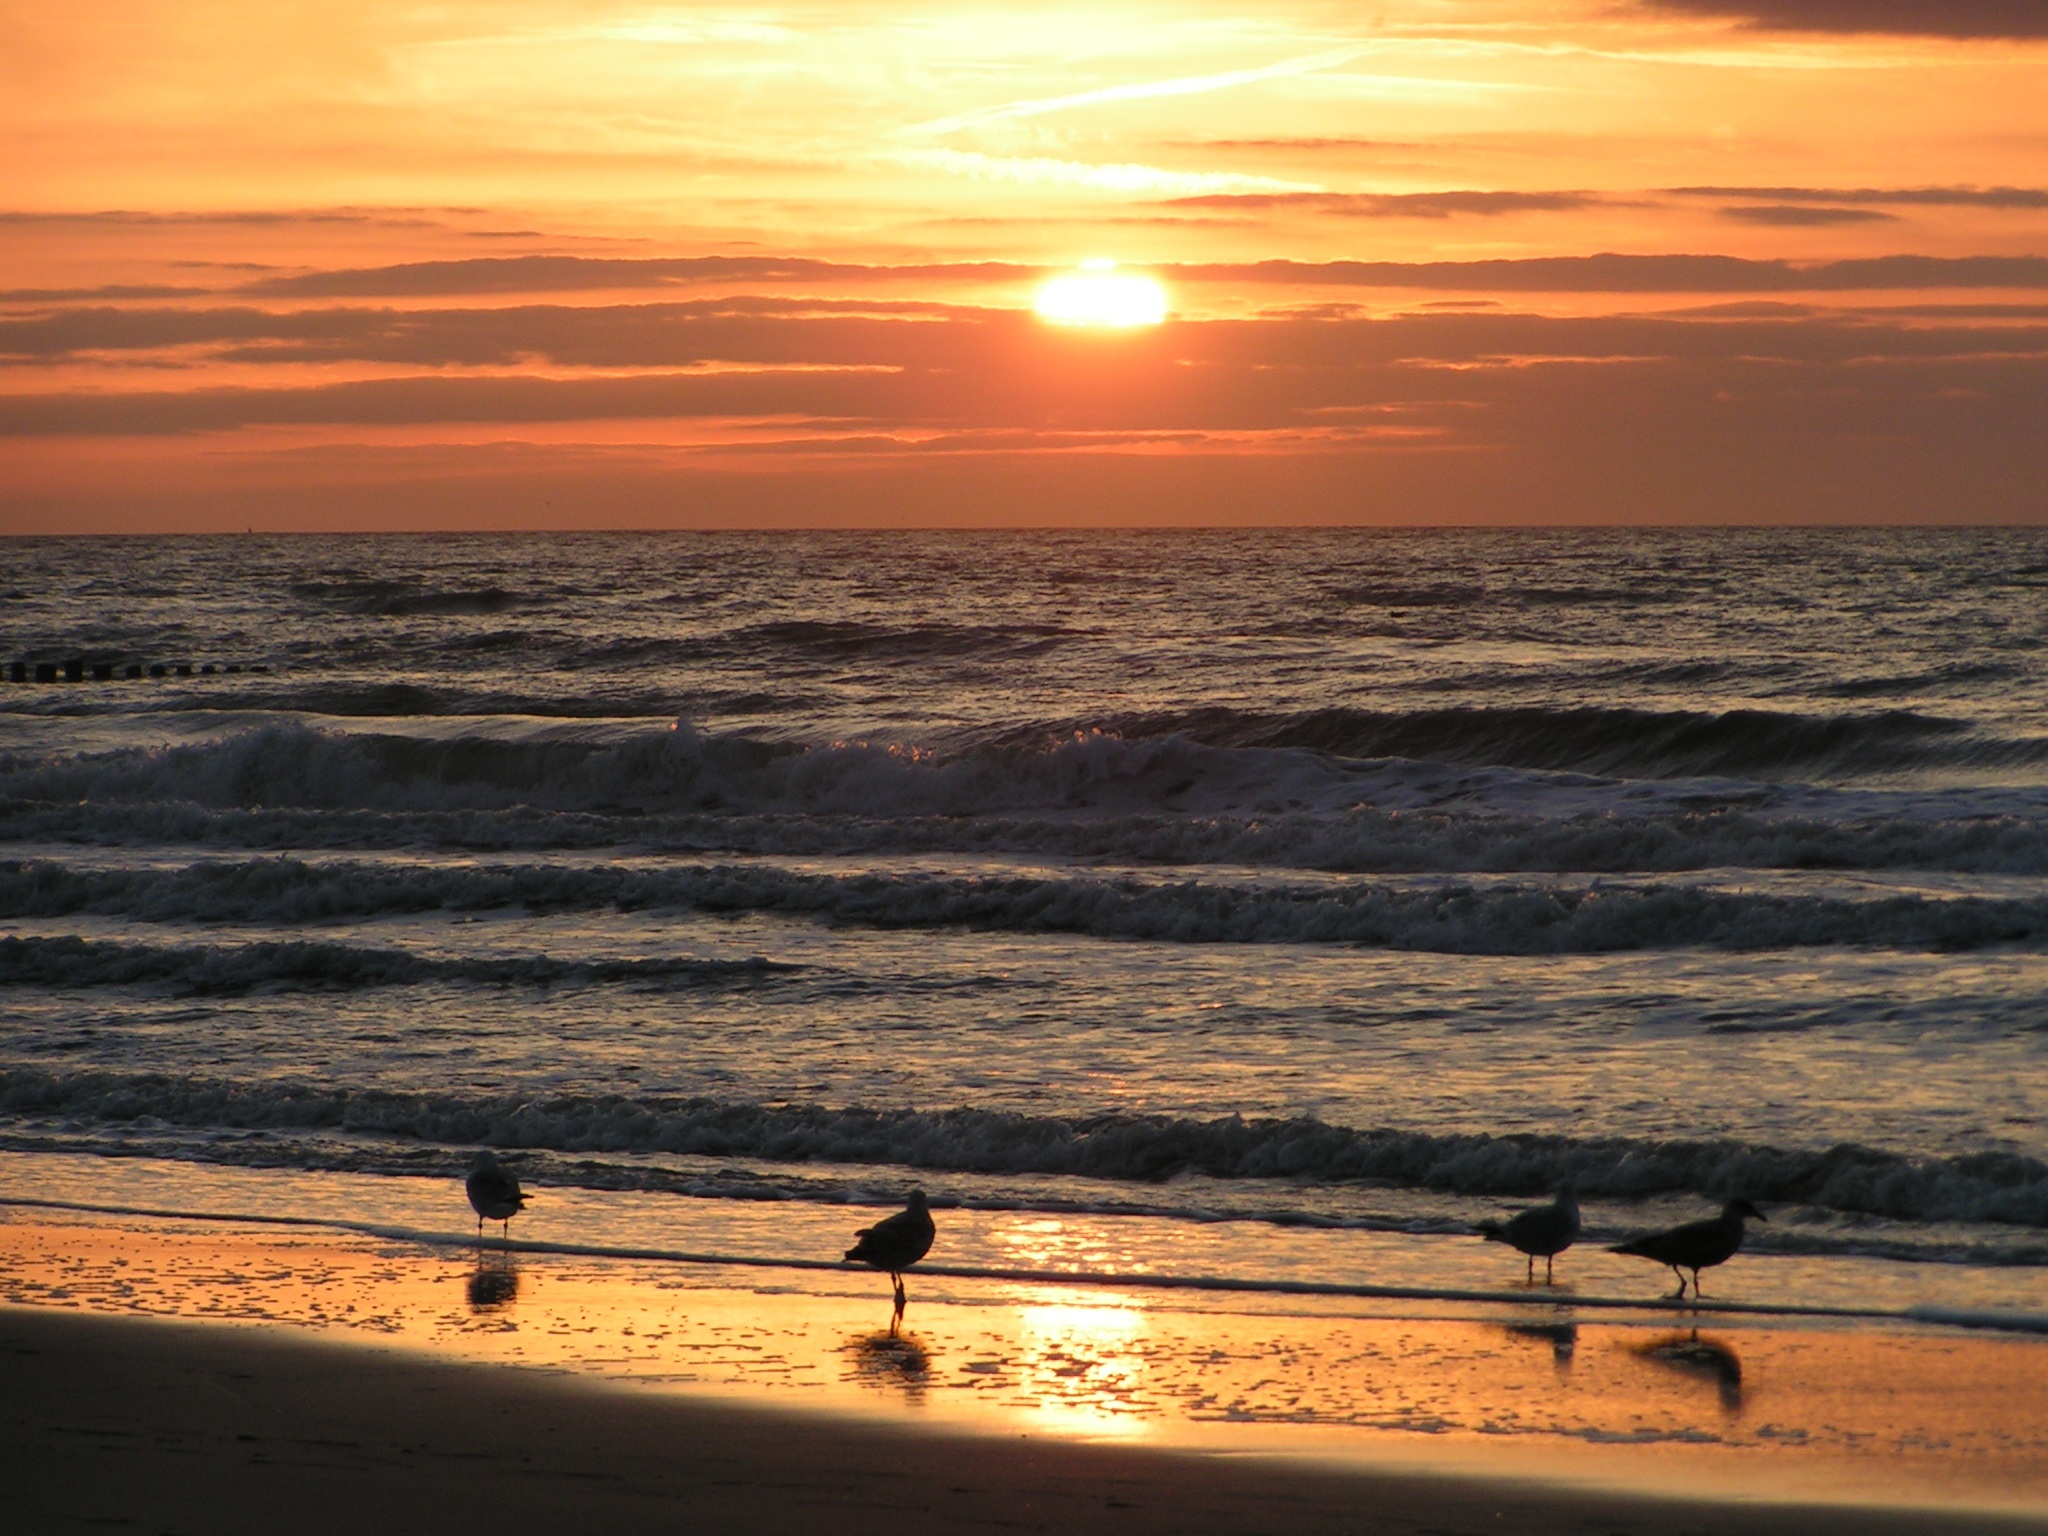
beach, sea, coast, water, sand, ocean, horizon, bird, sun, sunrise, sunset, morning, shore, wave, dawn, seagull, dusk, evening, body of water, netherlands, waves, animals, seagulls, afterglow, wind wave